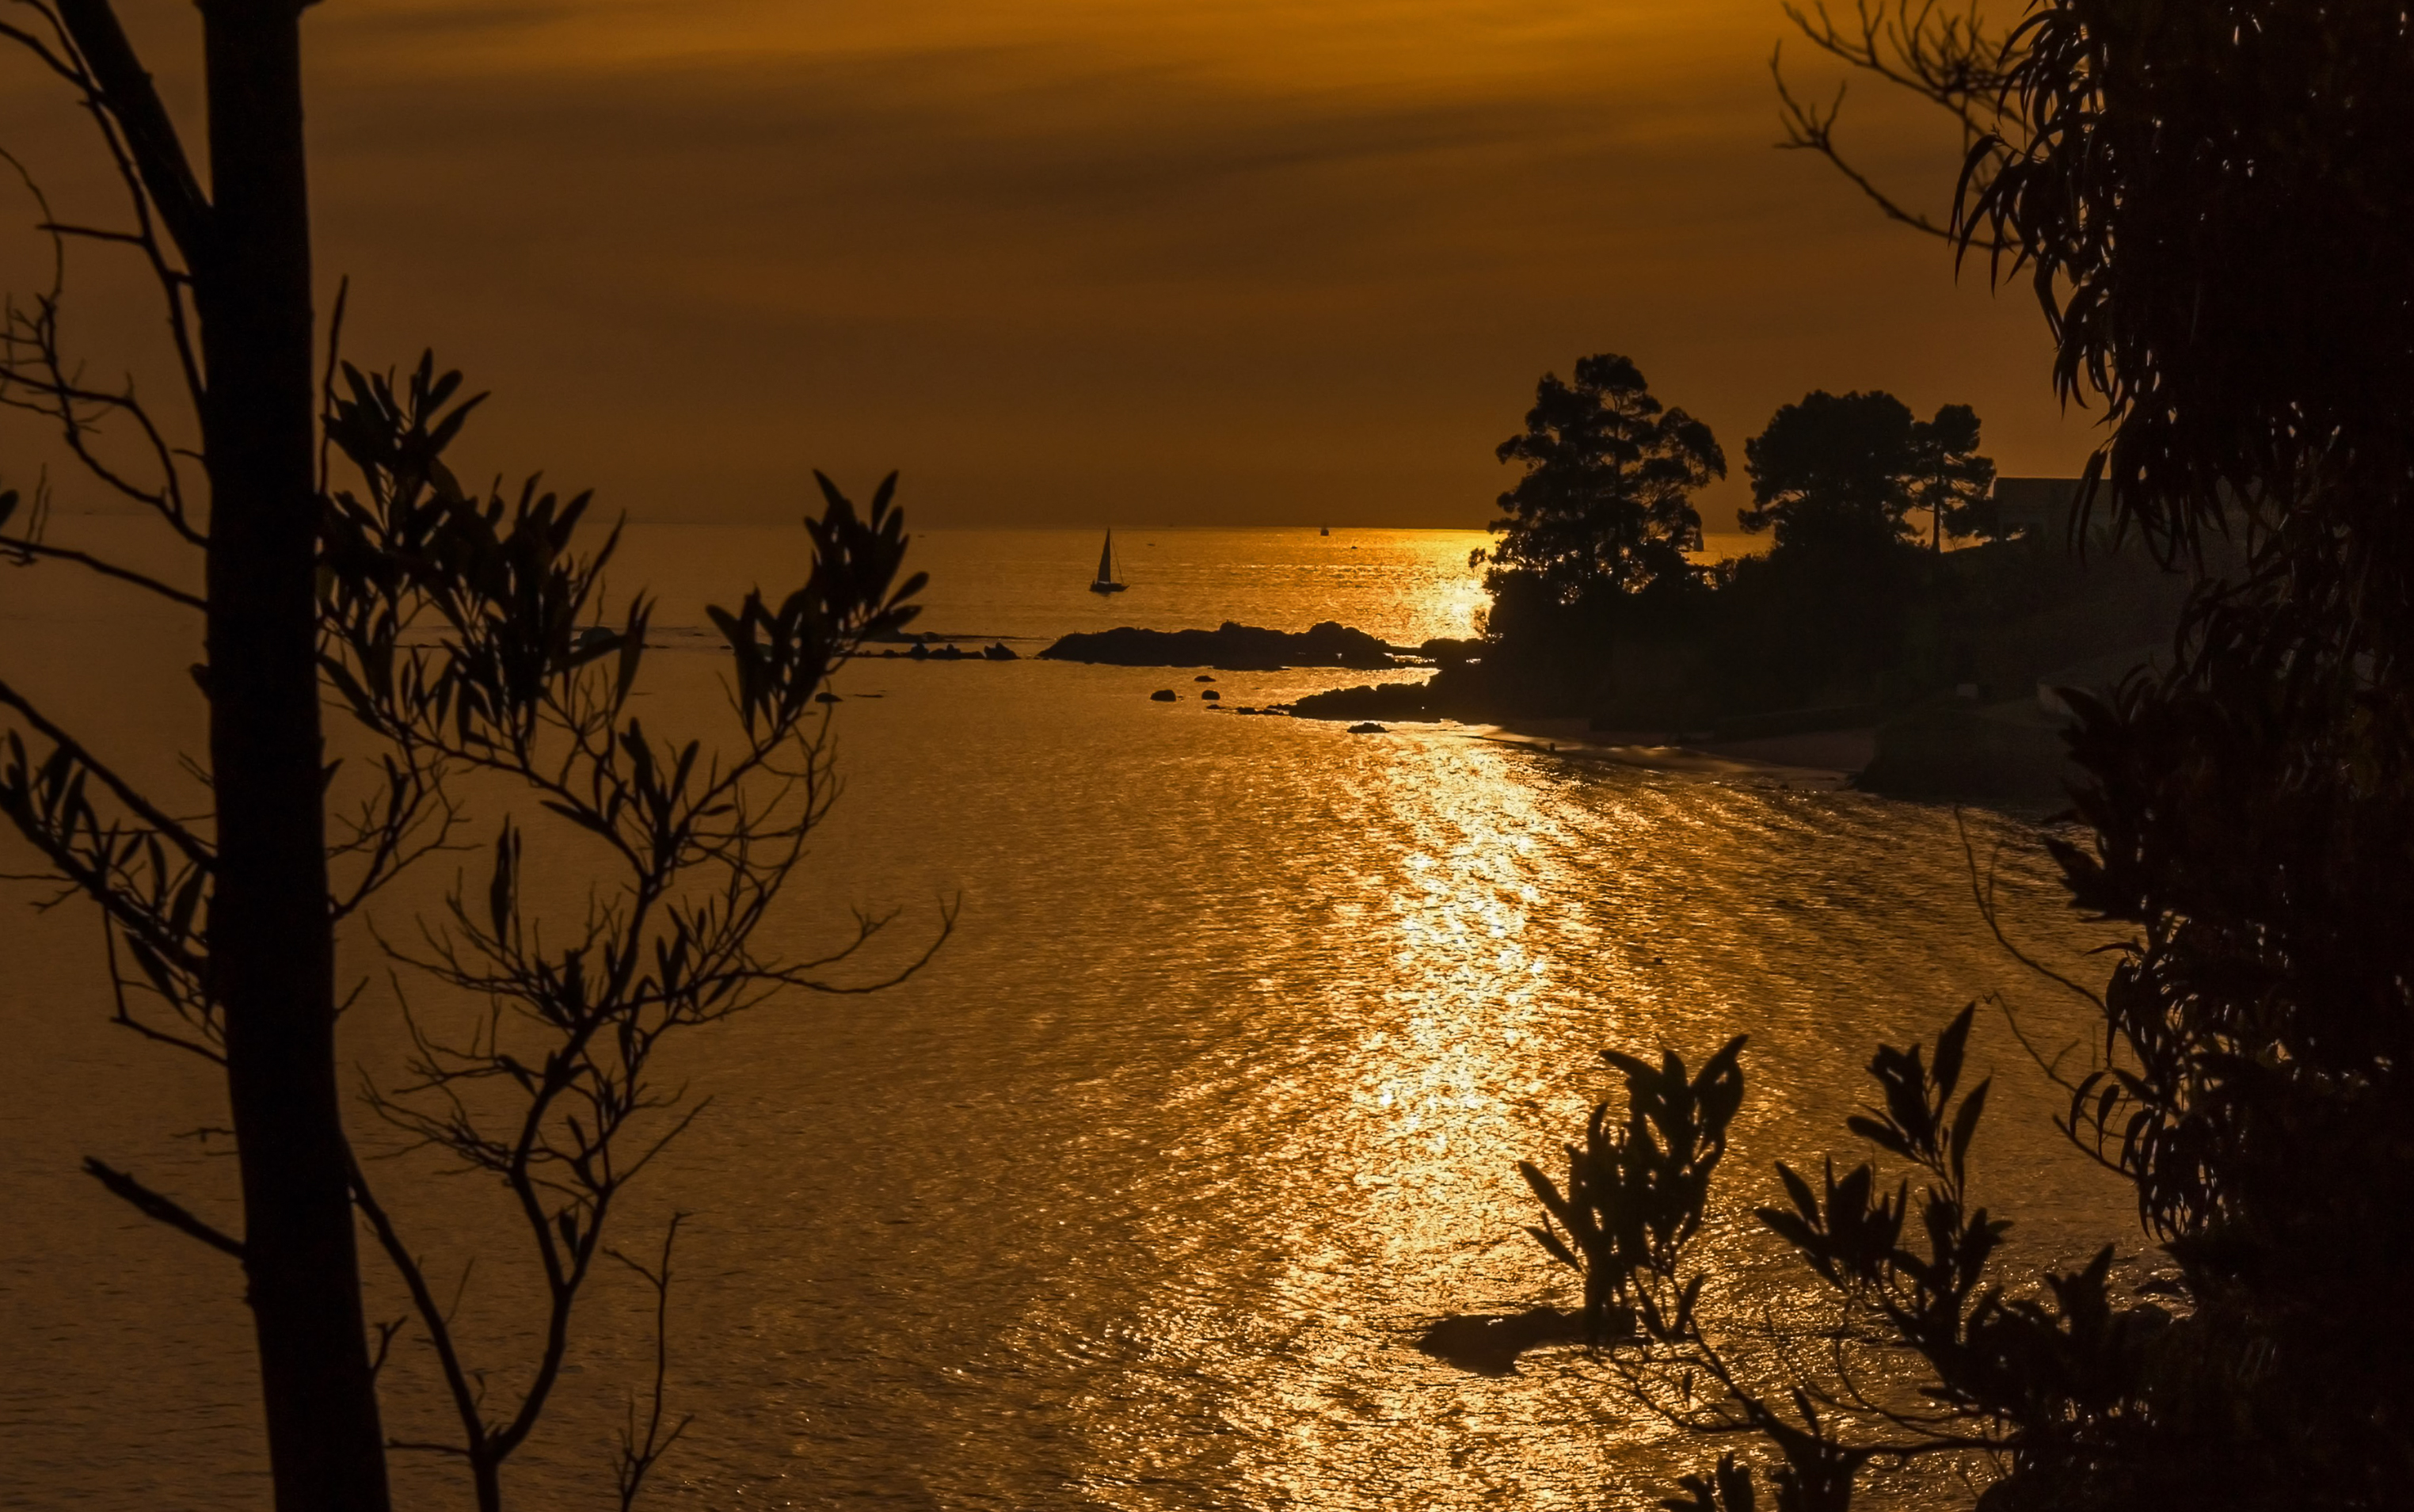
landscape, sea, tree, nature, branch, sun, sunrise, sunset, sunlight, morning, dawn, photo, dusk, evening, reflection, spain, puestadesol, galicia, pontevedra, paisajes, atardecer, a77, espana, g, ggl1, gaby1, xovesphoto, sonya77, sony16105mm, gphoto, xelodegalicia, moana, gabrielcoru a, gabycoru a, atmospheric phenomenon